Sati (practice)

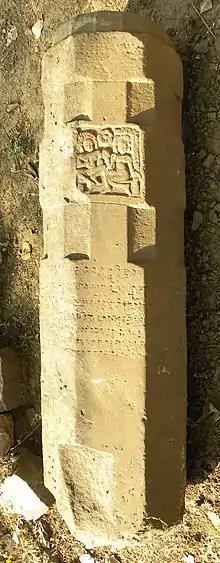
The Eran inscription of Goparaja is considered as the earliest known Sati stone in India (circa 510 CE). The inscription explains: he "went to heaven, becoming equal to Indra, the best of the gods; and [his] devoted, attached, beloved, and beauteous wife, clinging [to him], entered into the mass of fire (funeral pyre)".

Sati as the burning of a widow with her deceased husband seems to have been introduced in the pre-Gupta era, since 500 CE. Vidya Dehejia states that sati was forced into Indian society through Hindu cultural practice, and became active practice after 500 CE. According to Ashis Nandy, the practice became prevalent from vedas and declined to its elimination in the 17th century to gain resurgence in Bengal in the 18th century from British ethical involvement. Historian Roshen Dalal postulates that its mention in some of the Puranas indicates that it slowly grew in prevalence from 5th–7th century and later became an accepted custom around 1000 CE among those of higher classes, especially the Rajputs. One of the stanzas in the Mahabharata describes Madri's suicide by sati, but is likely an interpolation given that it has contradictions with the succeeding verses.